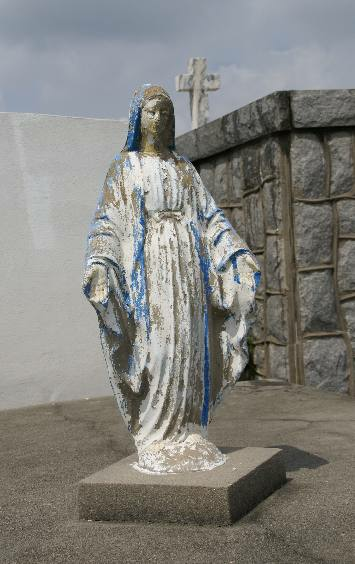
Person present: No